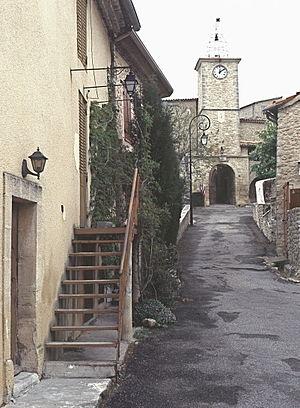
Tour de l’Horloge à Lurs